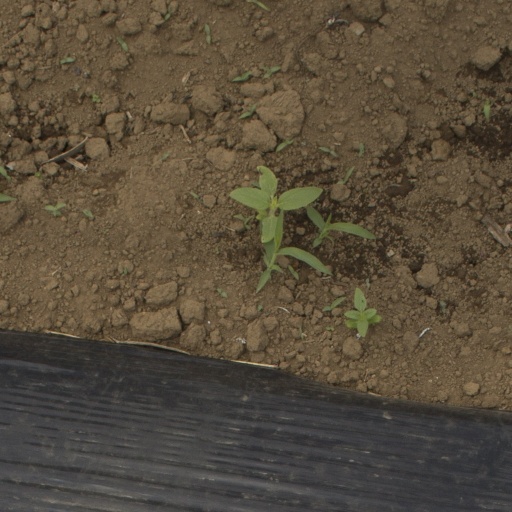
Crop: Jerusalem artichoke